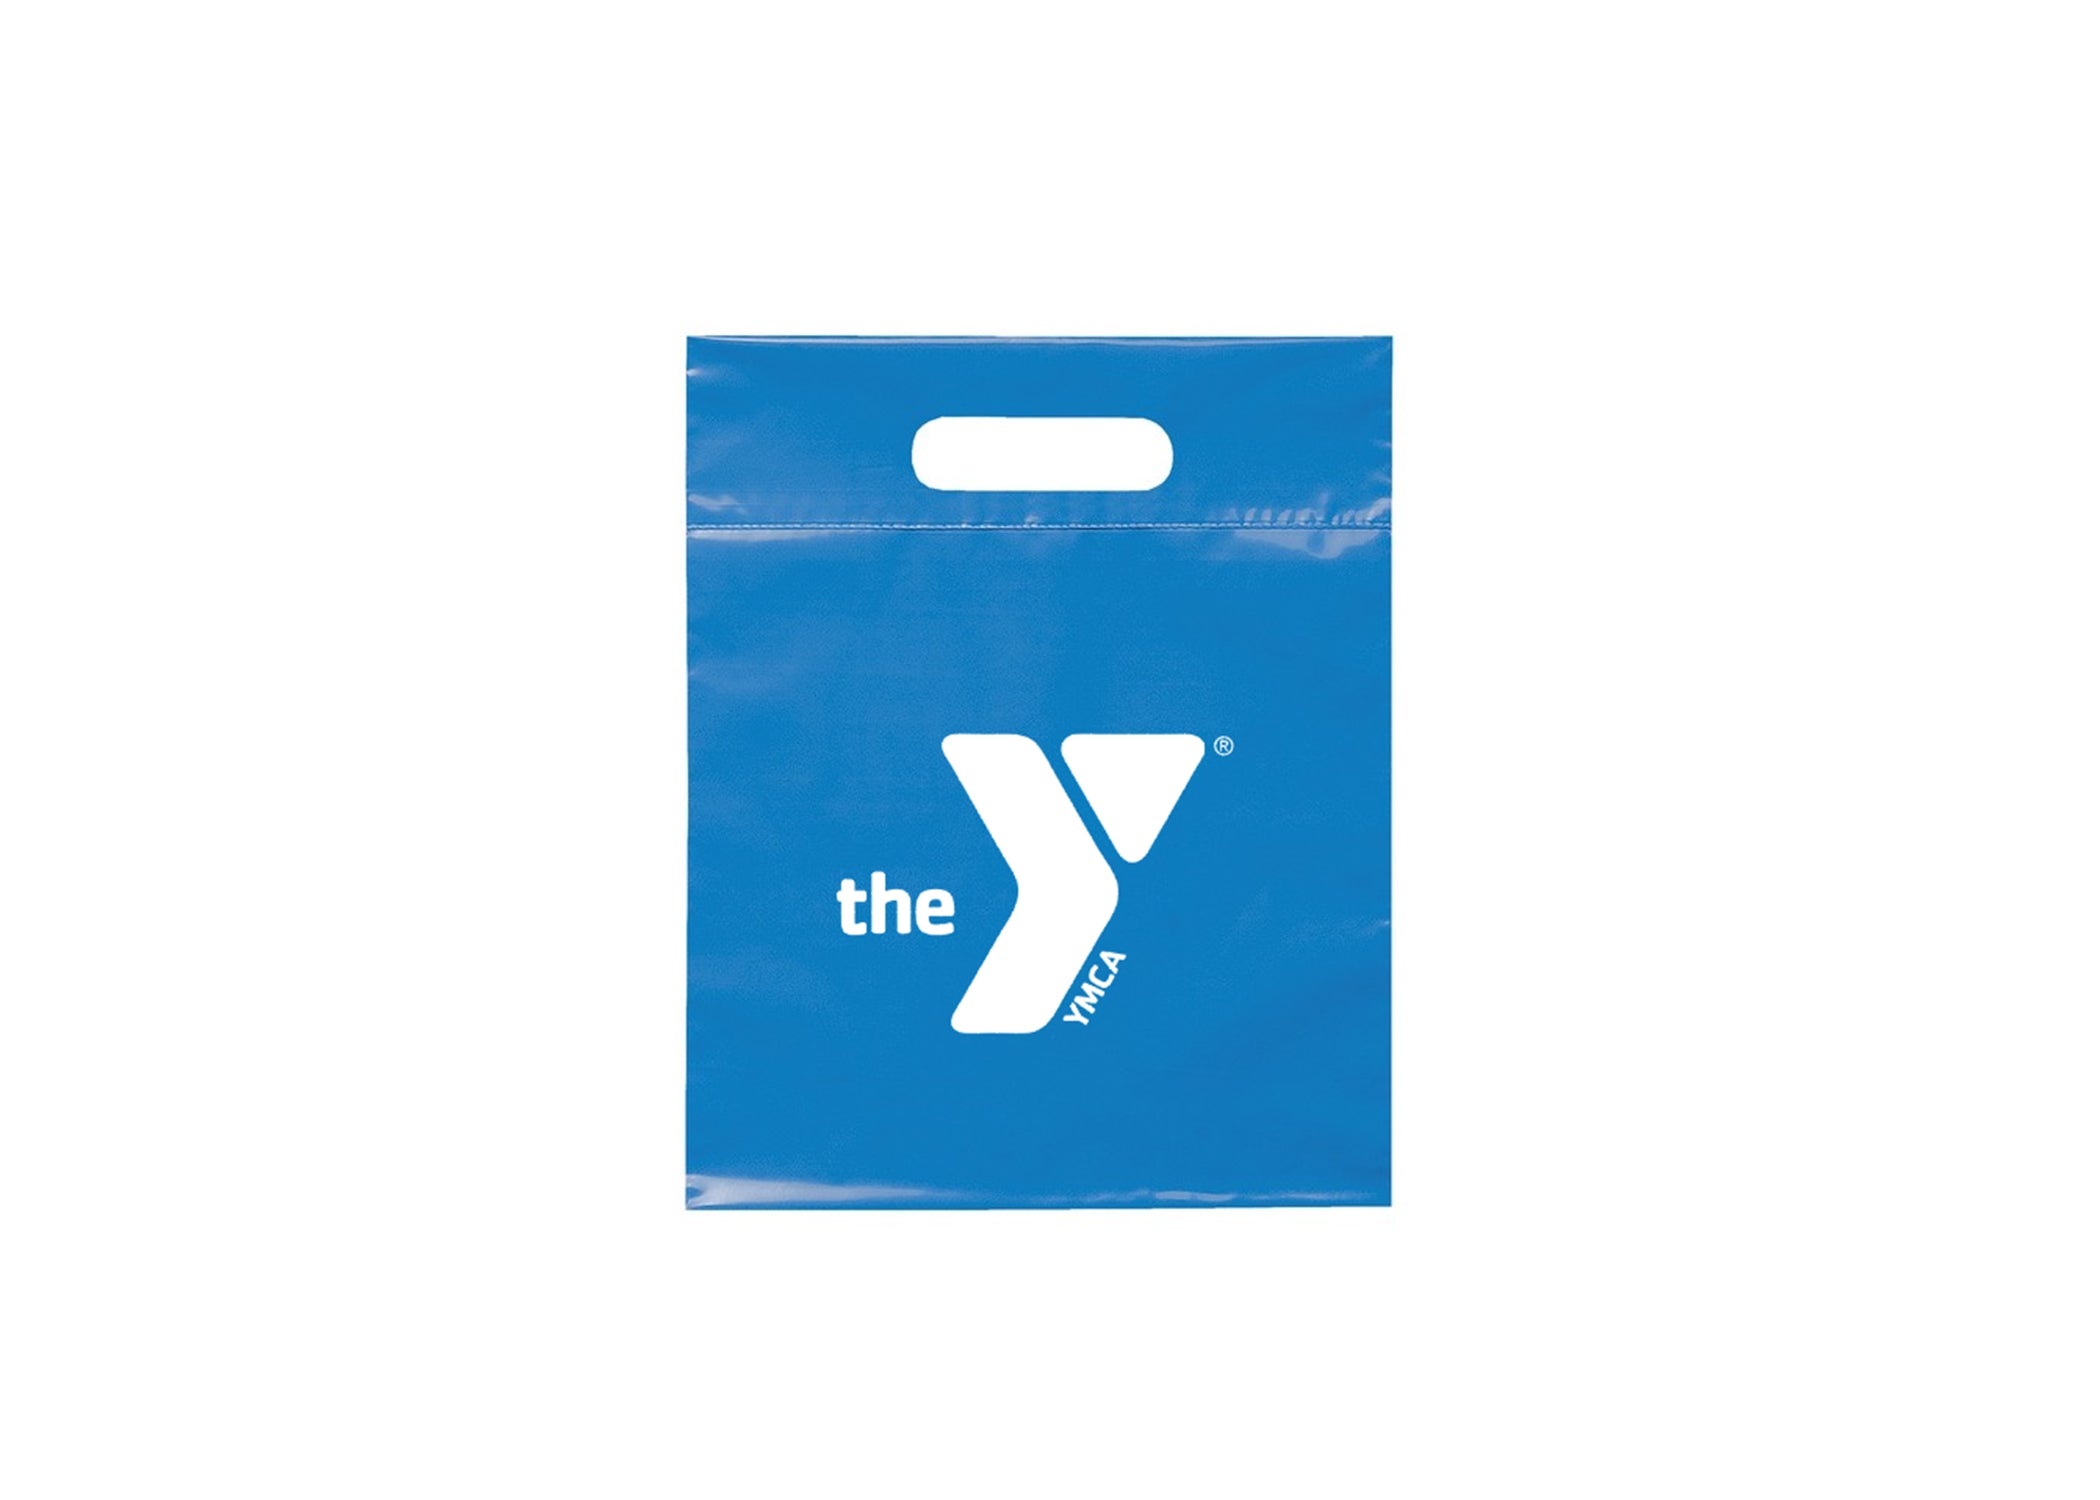
9.5x12 Plastic Handle Bag
These USA made 2.5mil low-density plastic bags with reinforced die cut handles are a perennial customer favorite for good reason: simplicity, functionality and durability. 9.5" W x 12" H Complies with CPSIA, C-TPAT, Prop 65
Brand: TheMovement.Shop by Radar Promotions
Category: Business & Industrial > Retail > Paper & Plastic Shopping Bags > Die Cut Shopping Bags